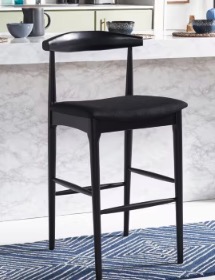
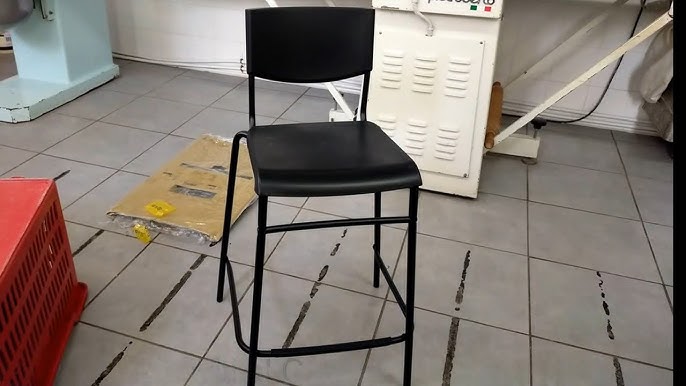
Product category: stool
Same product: no